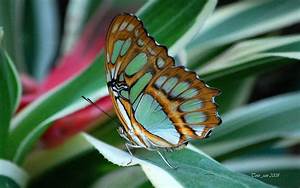
Label: butterfly